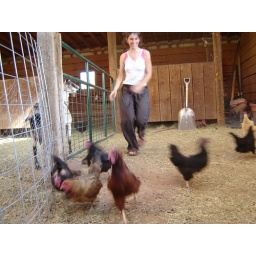
red mountain farm in abiquiu